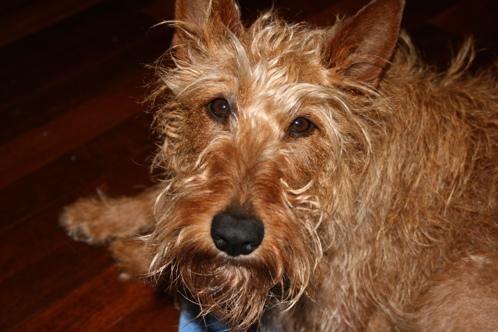
Irish_terrier